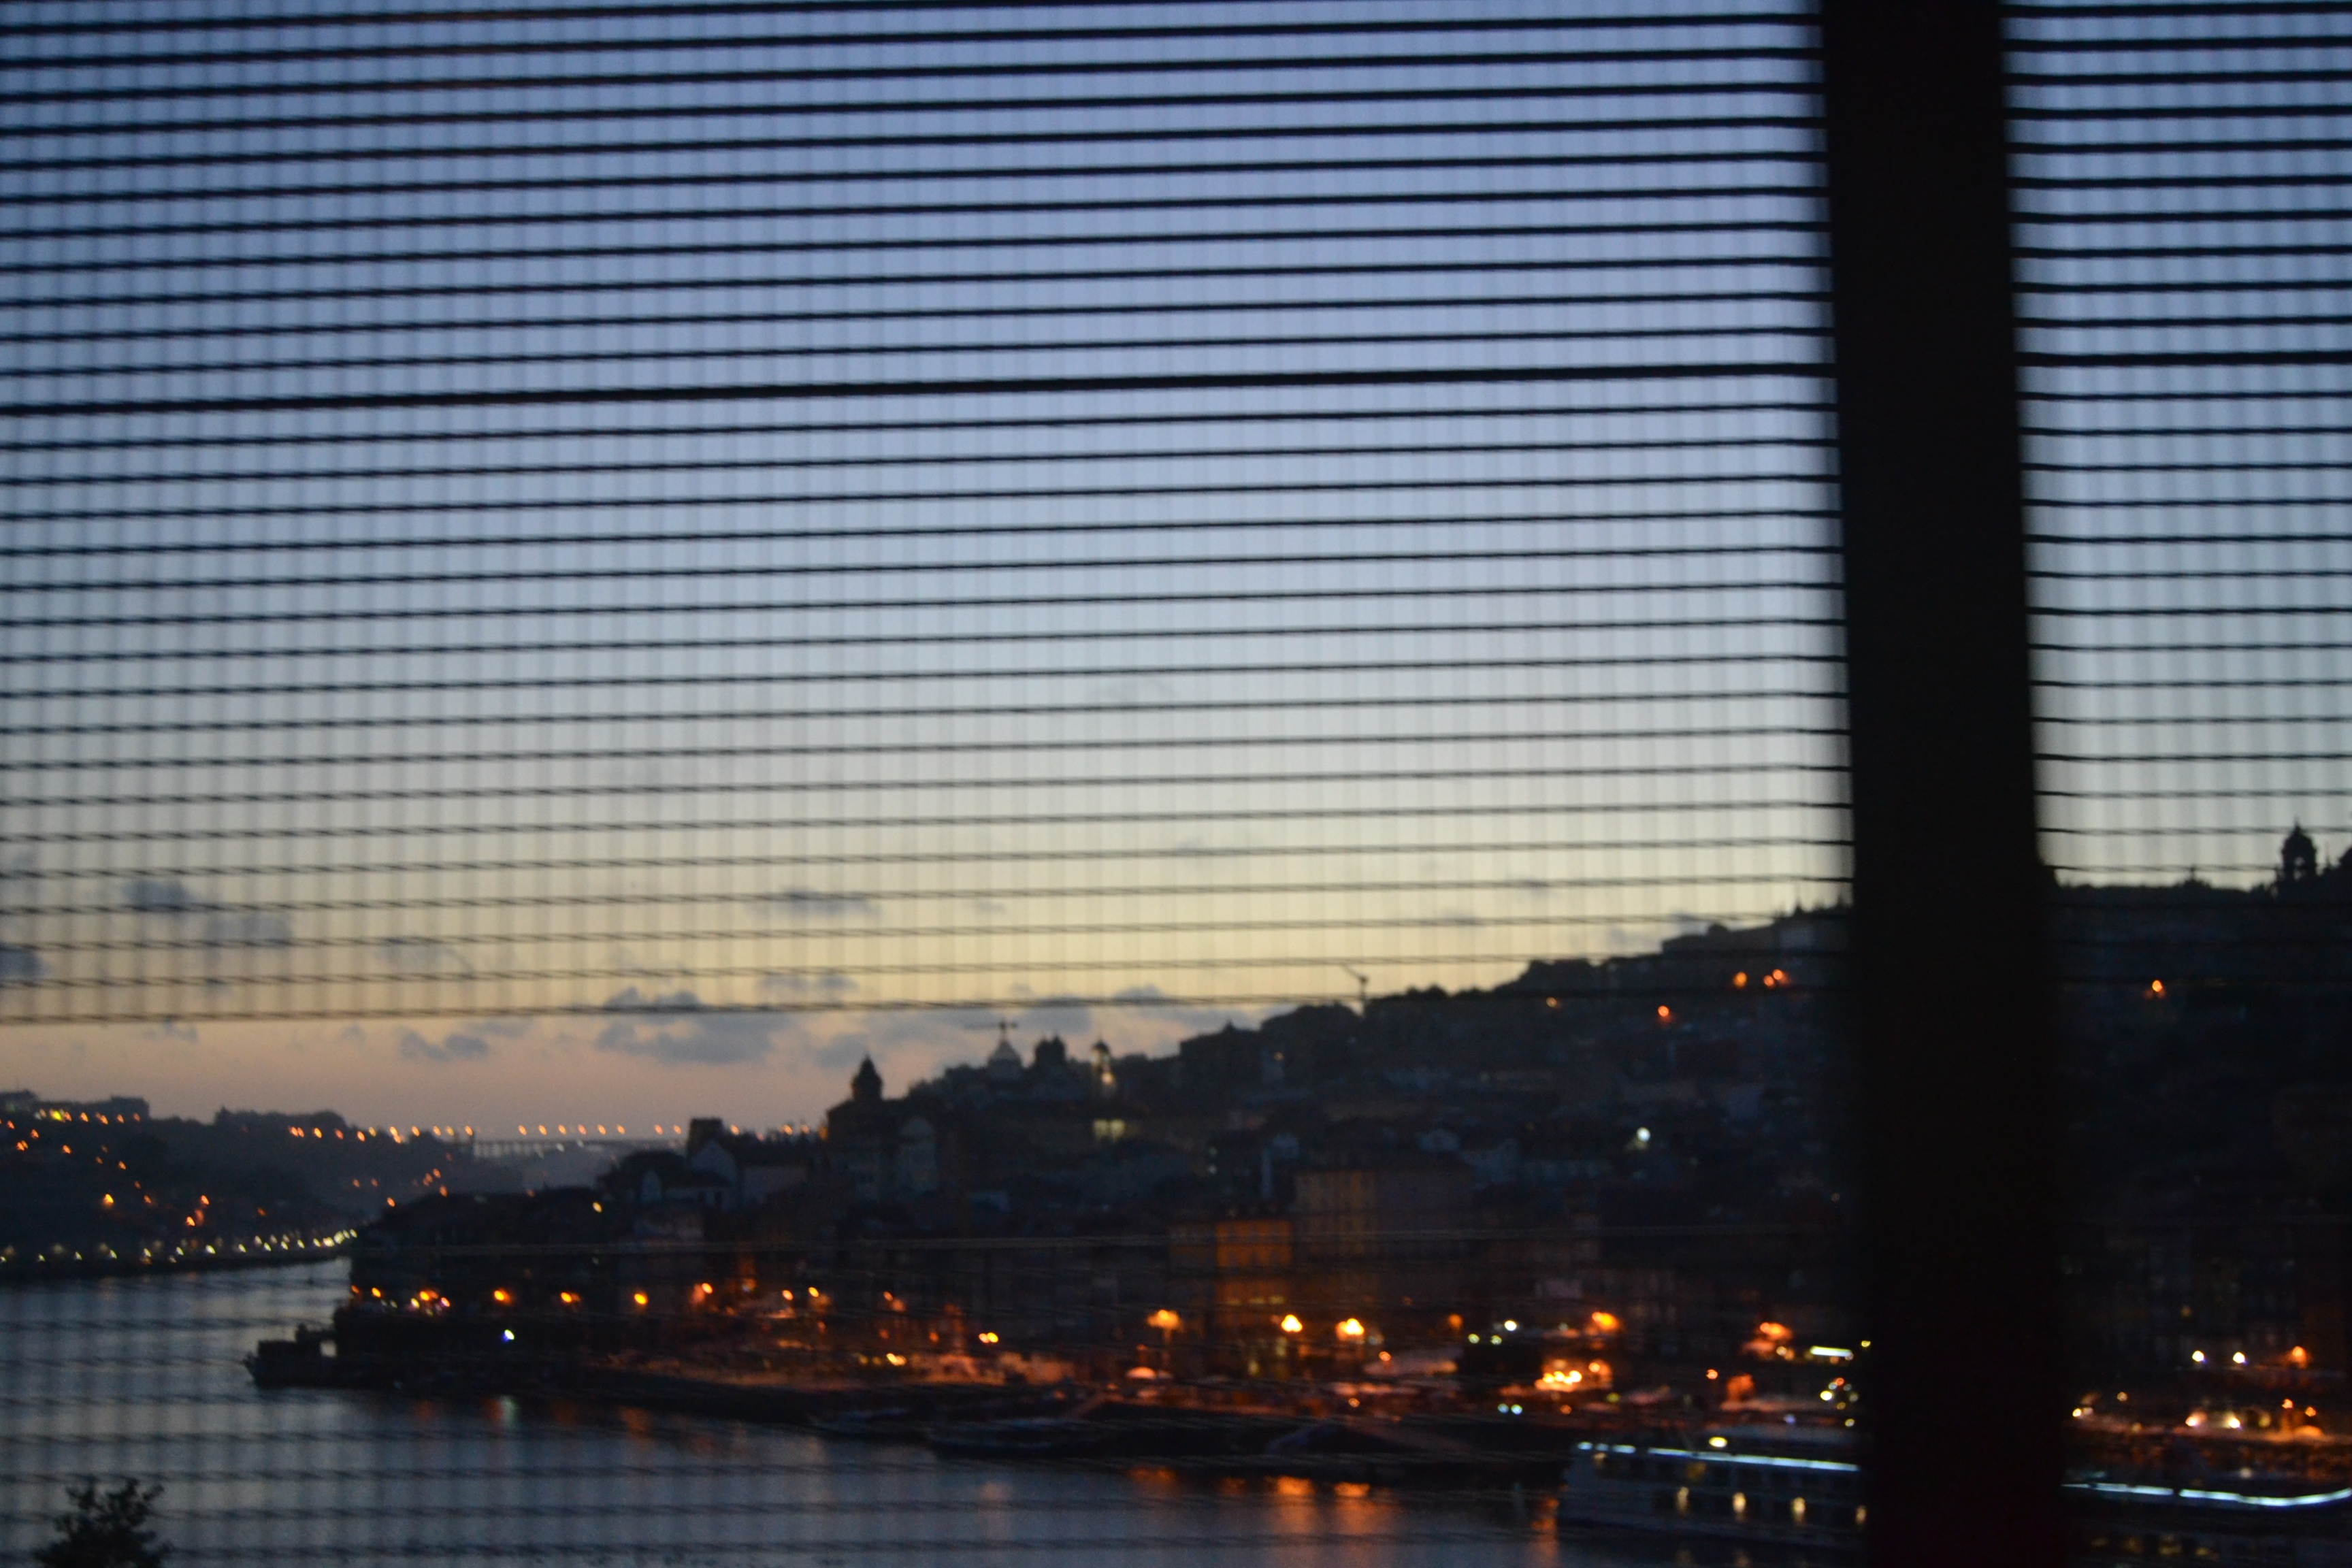
light, sunset, skyline, night, morning, city, skyscraper, cityscape, downtown, dusk, evening, reflection, landmark, facade, tower block, urban area, human settlement